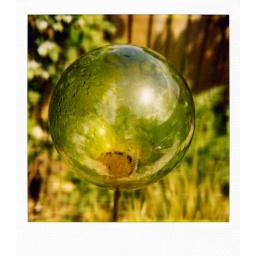
Trusty SX-70 with 600 film, glass ball taken in my garden